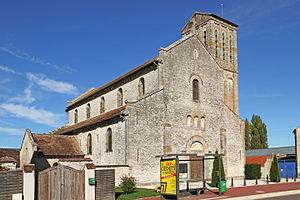
Église Saint-Augustin de Maison-Rouge